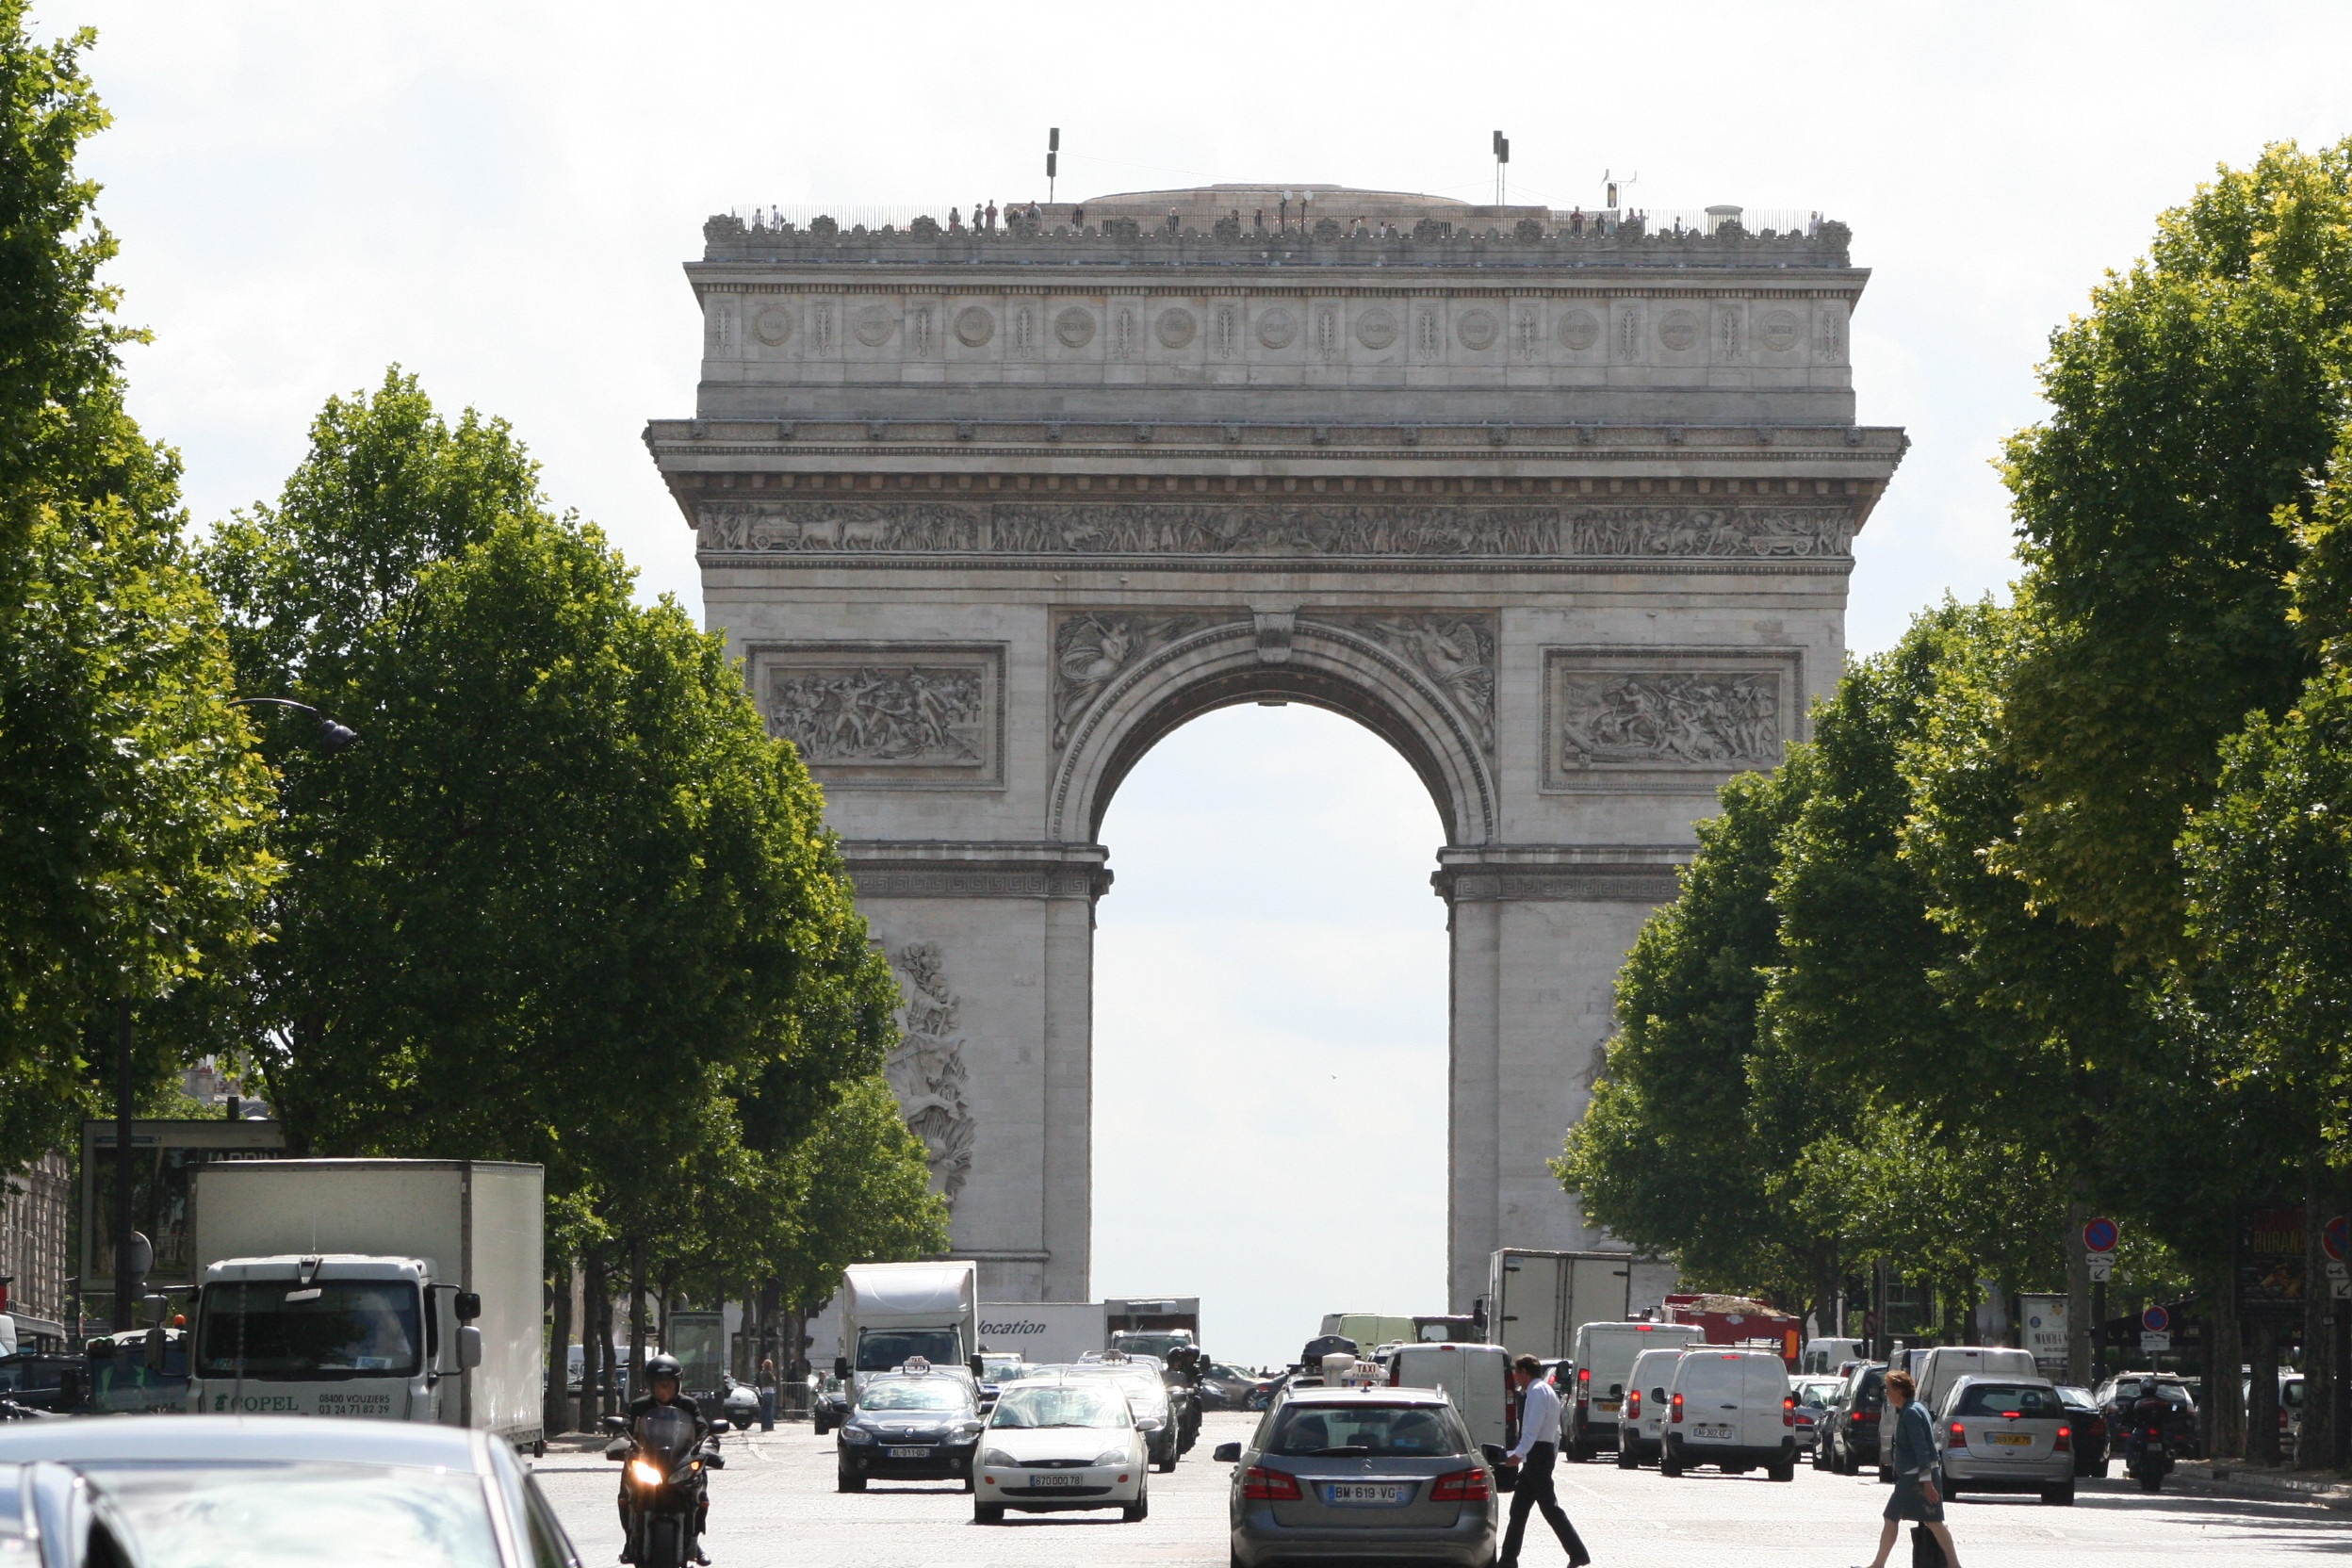
architecture, bridge, paris, monument, france, arch, landmark, arc de triomphe, cosmopolitan city, triumphal arch, champs elysees, metropolitan area